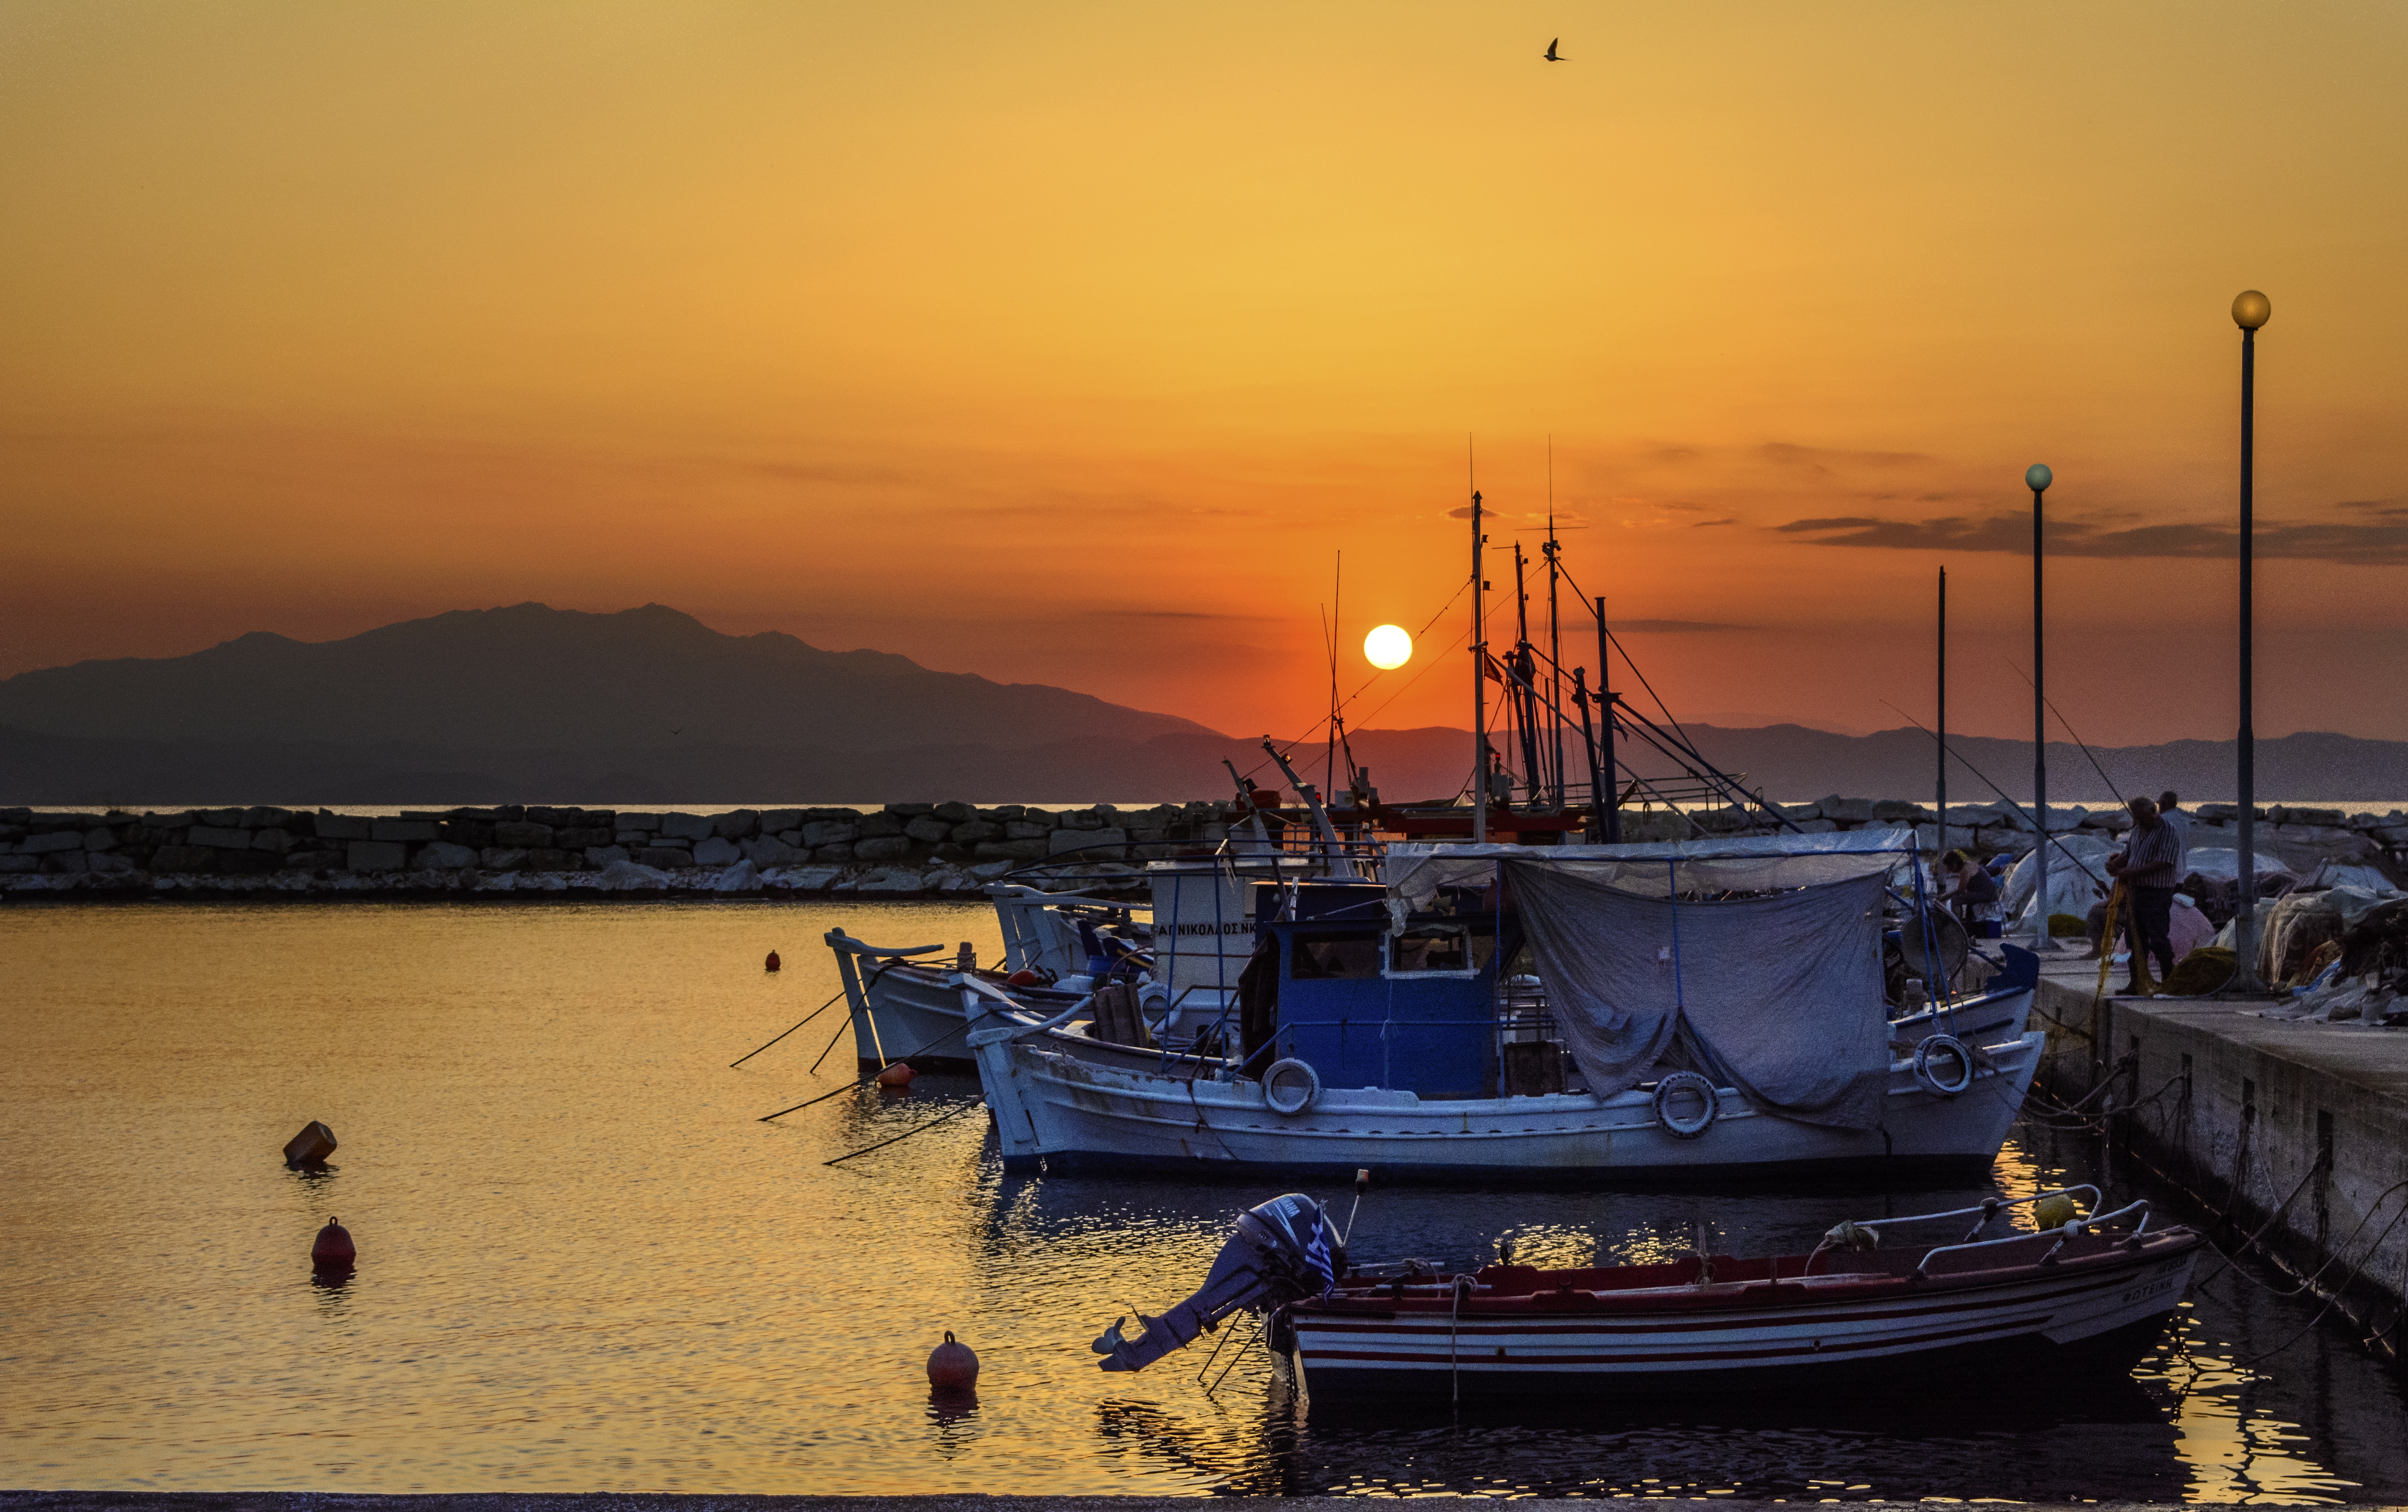
sea, coast, ocean, dock, sun, sunrise, sunset, boat, morning, dawn, dusk, evening, vehicle, bay, island, romance, harbor, marina, port, boats, greece, thassos